Shingo Tachi

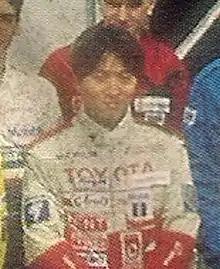
Shingo, from a Vauxhall Junior Team poster from 1995

Tachi raced in British Formula Vauxhall with Rowan Racing in 1994 and 1995 before switching to British Formula 3 in 1996 with a Dallara-Toyota prepared by Team Magic Racing. He had a good season finishing 2nd in Class B. He returned to race in the Japanese F3 series in 1997 and 1998 finishing 3rd.